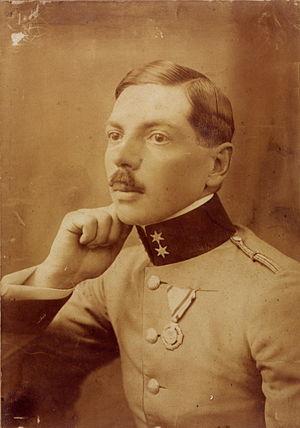
Camillo Bregant était Général de Division, commandant de l’ancien Styrie-Carinthie Régiment des Dragons No. 5 Nikolas I.Empereur de Russie et l'un des principaux officiers de l'armée autrichienne pendant la Première République. Son frère était le major-général Eugen Bregant.